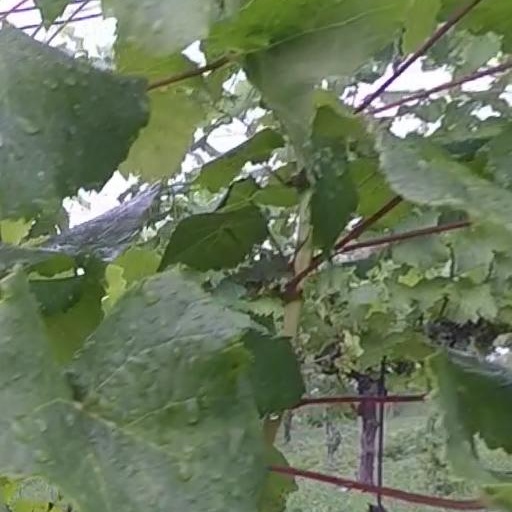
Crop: grape